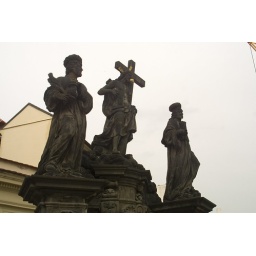
on the river bridge in Prague, Czech Republic